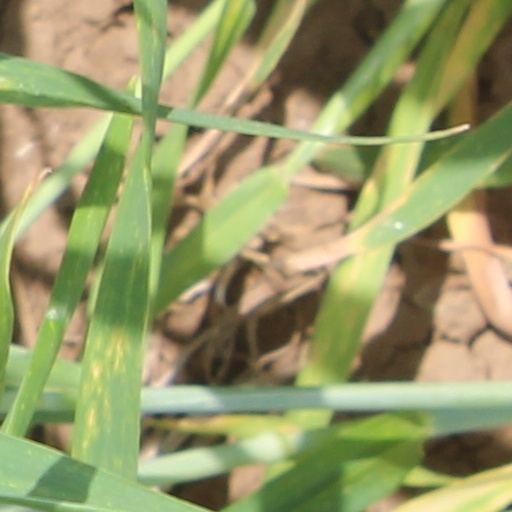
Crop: wheat